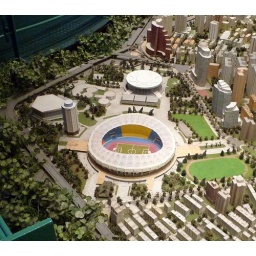
Our seats are in the blue area on the left by the corner of the field